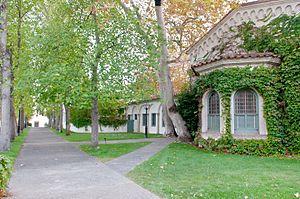
Une université pour femmes est une institution à vocation éducationnelle, exclusivement ou quasi exclusivement réservé aux femmes. Le sens du terme diffère significativement de pays en pays. Voir la liste d'universités pour femmes actuelles et historiques.